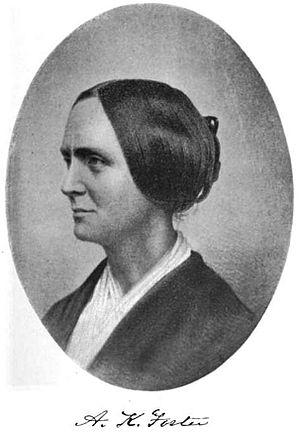
Abby Kelley Foster, née le 15 janvier 1811 à Pelham dans l'état du Massachusetts et morte le 14 janvier 1887 à Worcester dans le Massachusetts, est une militante abolitionniste américaine qui œuvra entre les années 1830 et 1870. Elle devient un membre influent de l'American anti-slavery society, où elle travaille notamment avec William Lloyd Garrison. Elle épouse l'abolitionniste Stephen Symonds Foster et ils travaillent ensemble pour l'obtention du droit de vote aux femmes.